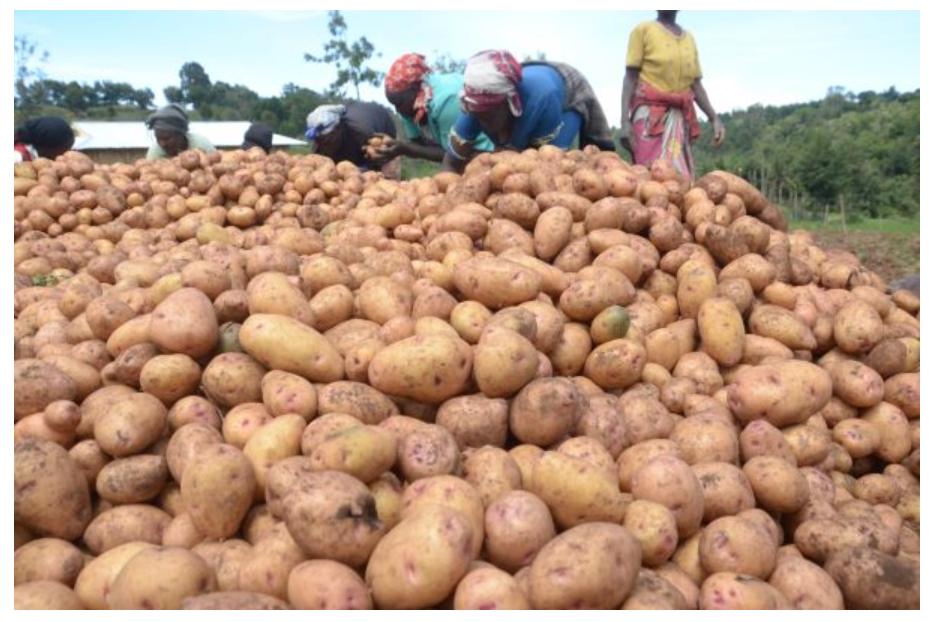
Zao la biashara aina ya viazi mviringo, vikiwa vimezaa kwa wingi tayari wananchi wanavuna na kuvirundika sehemu moja ili baadae kuvipakia katika magunia, kuvishona na kuanza safari ya kuelekea sokoni.